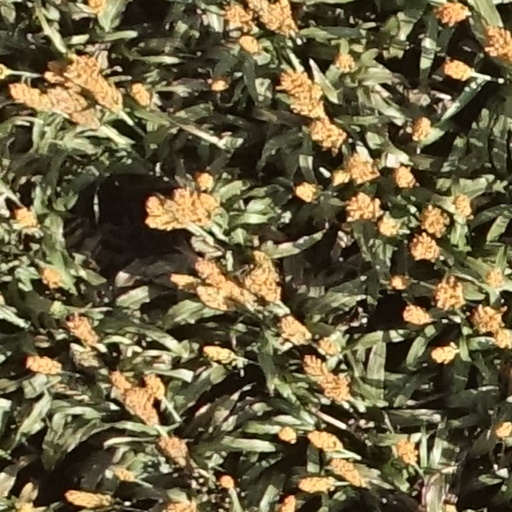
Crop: sorghum